Jim Ward (musician)

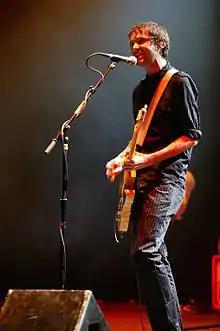
Ward in 2006

James David Ward (born September 19, 1976) is an American musician. A self-taught guitarist and pianist, he is the lead singer and guitarist for the alternative rock band Sparta, with whom he has recorded five studio albums. Ward is also a co-founder of the post-hardcore band At the Drive-In, which he formed in 1994 with Cedric Bixler-Zavala.